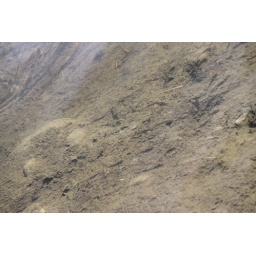
Het stikte van de visjes in het ondiepe water